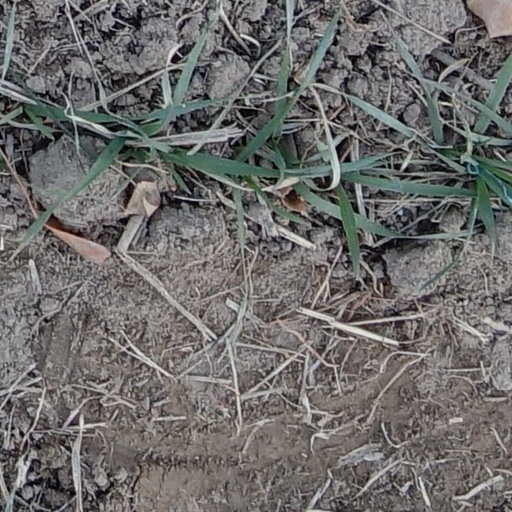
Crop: wheat